Björn Borg

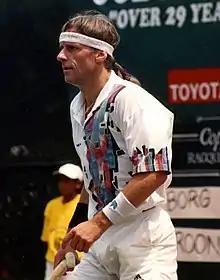
Borg in 1991

In June, Borg overcame Gerulaitis, again in straight sets, for his fifth French Open title. Again, he did not drop a set during the tournament.